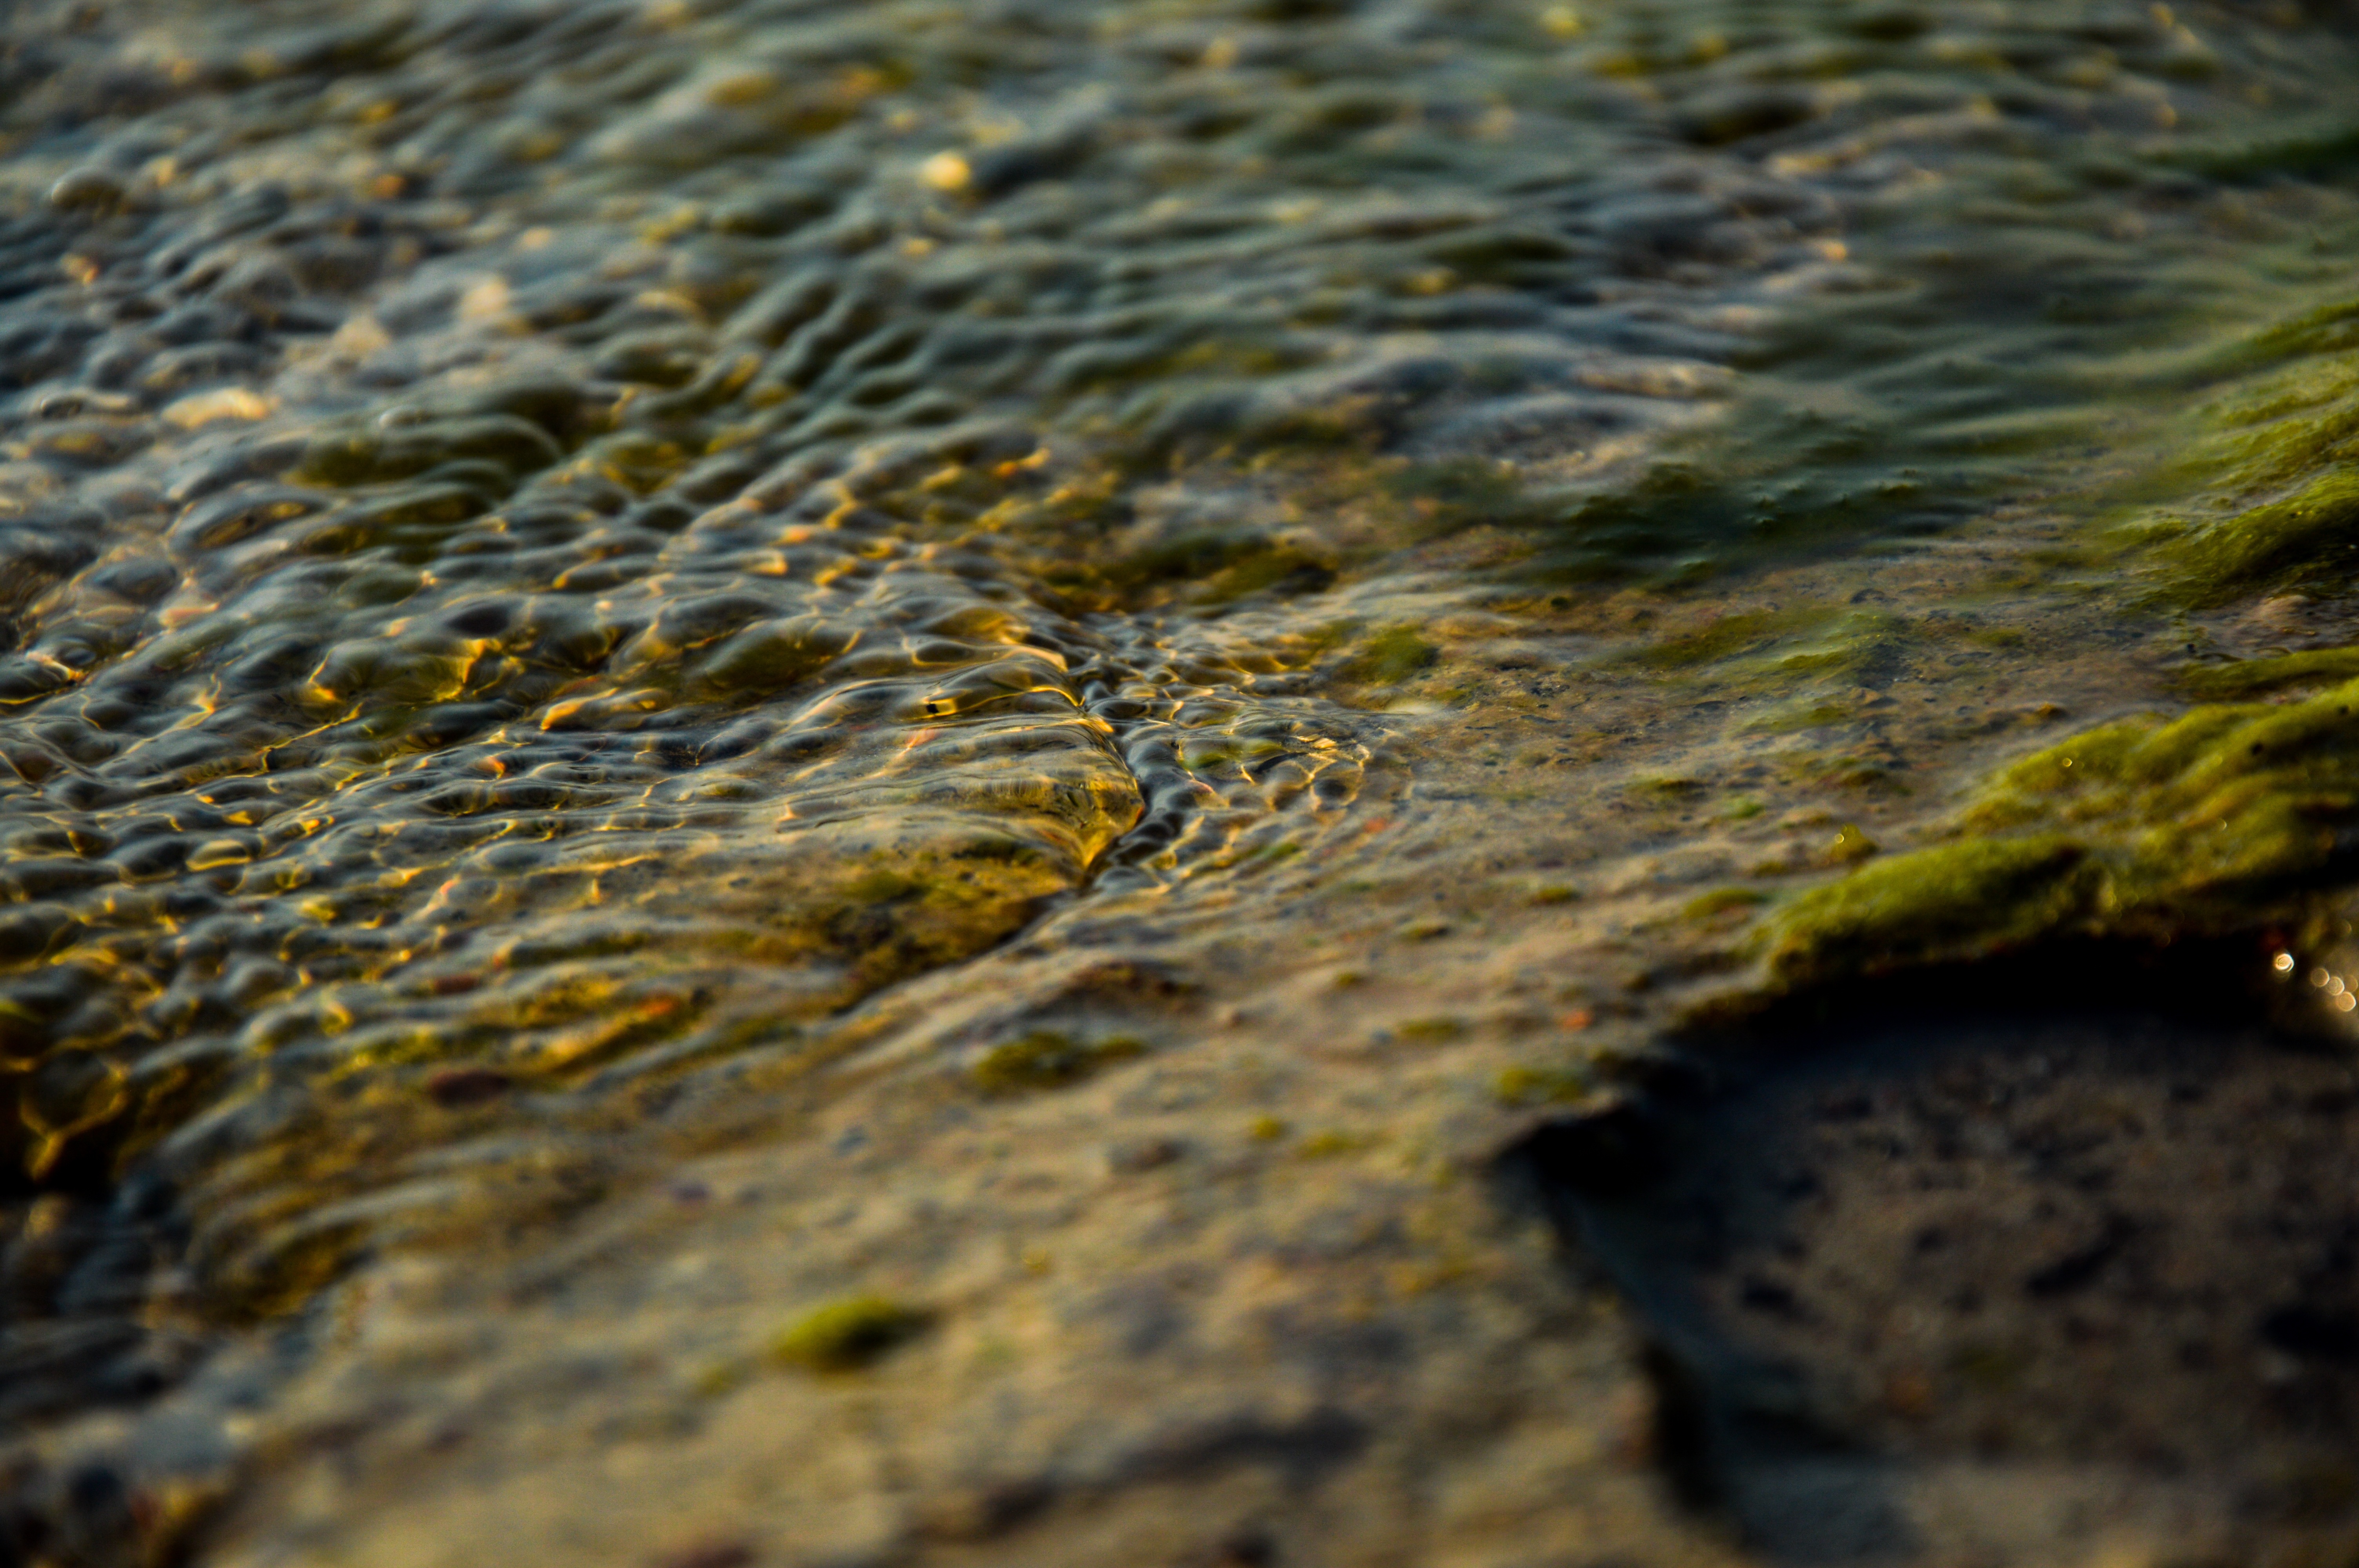
sea, tree, water, nature, rock, liquid, plant, wood, sunlight, texture, leaf, shore, flower, lake, ripple, pond, wildlife, clear, stream, green, reflection, macro, autumn, fresh, clean, material, freshness, surface, close up, transparent, source, purity, macro photography